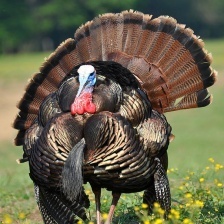
Species: WILD TURKEY
Scientific name: MELEAGRIS GALLOPAVO